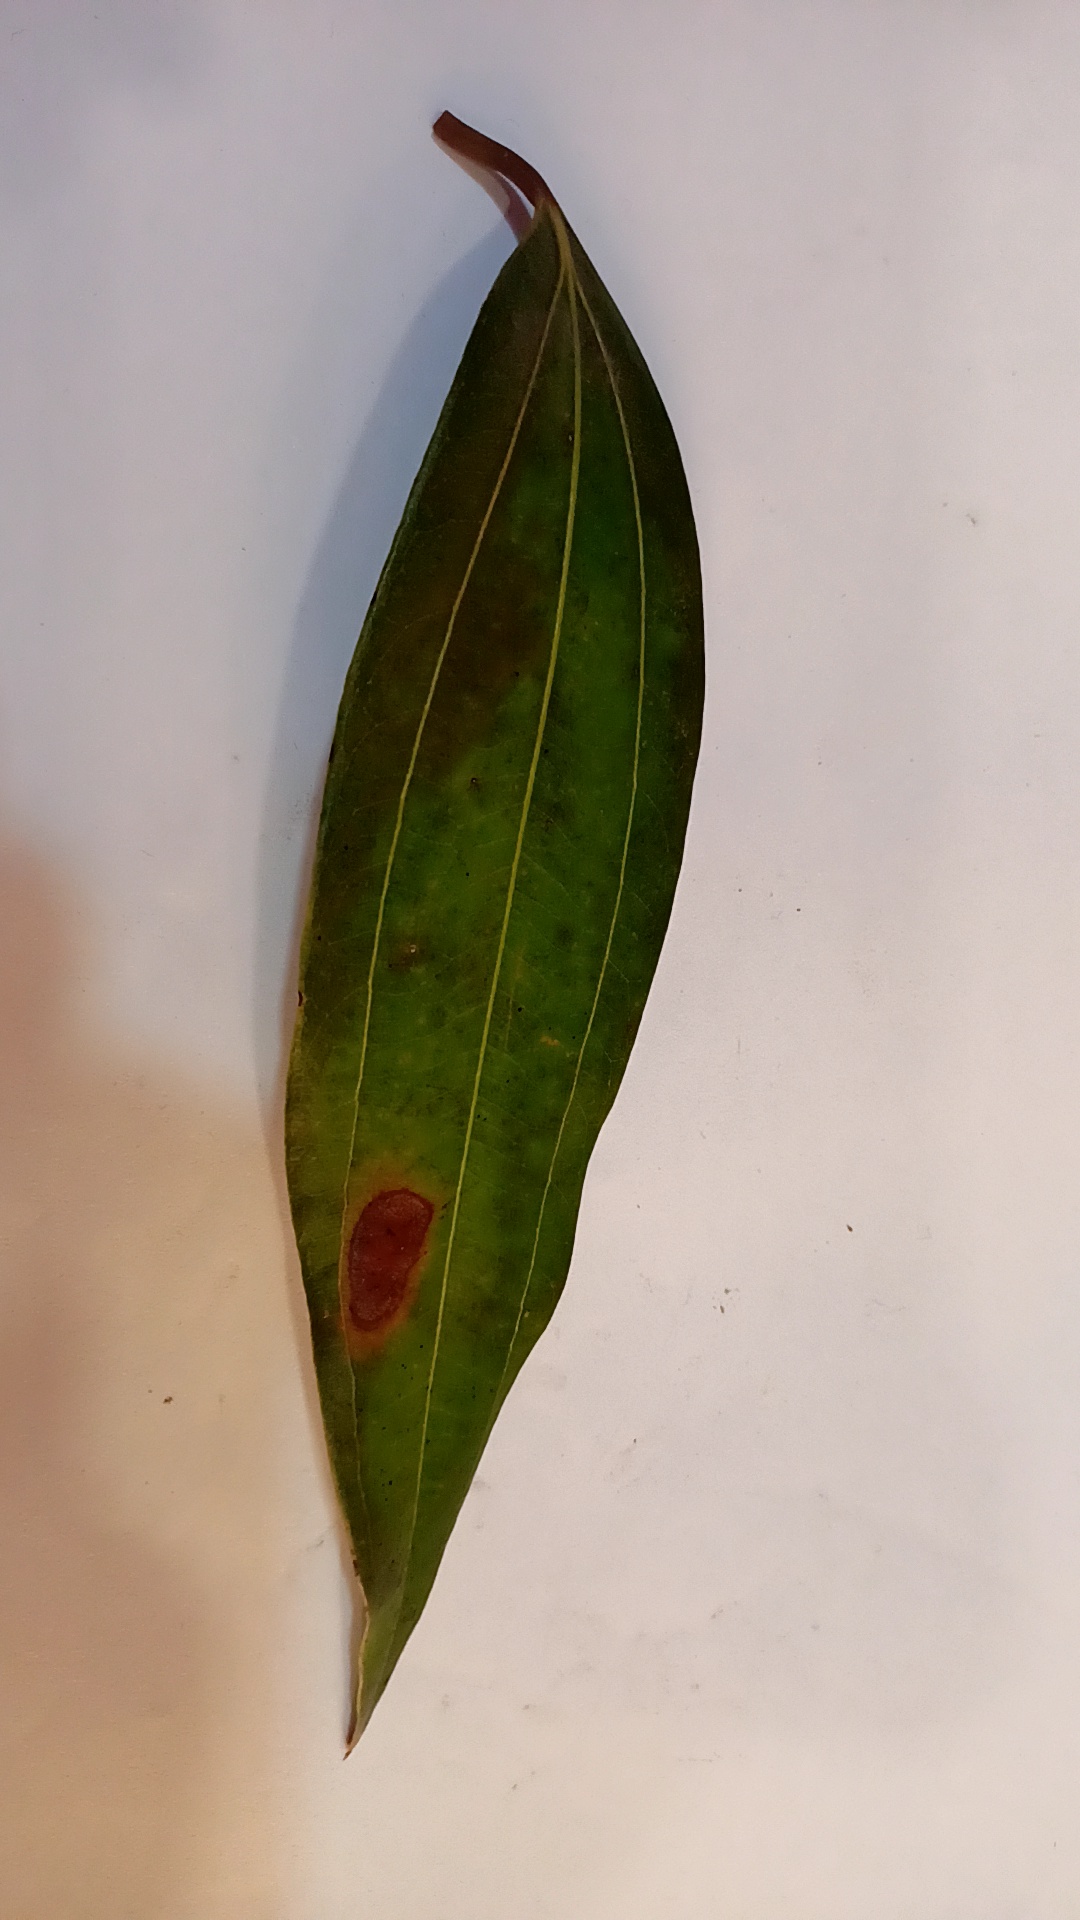
Label: Disease